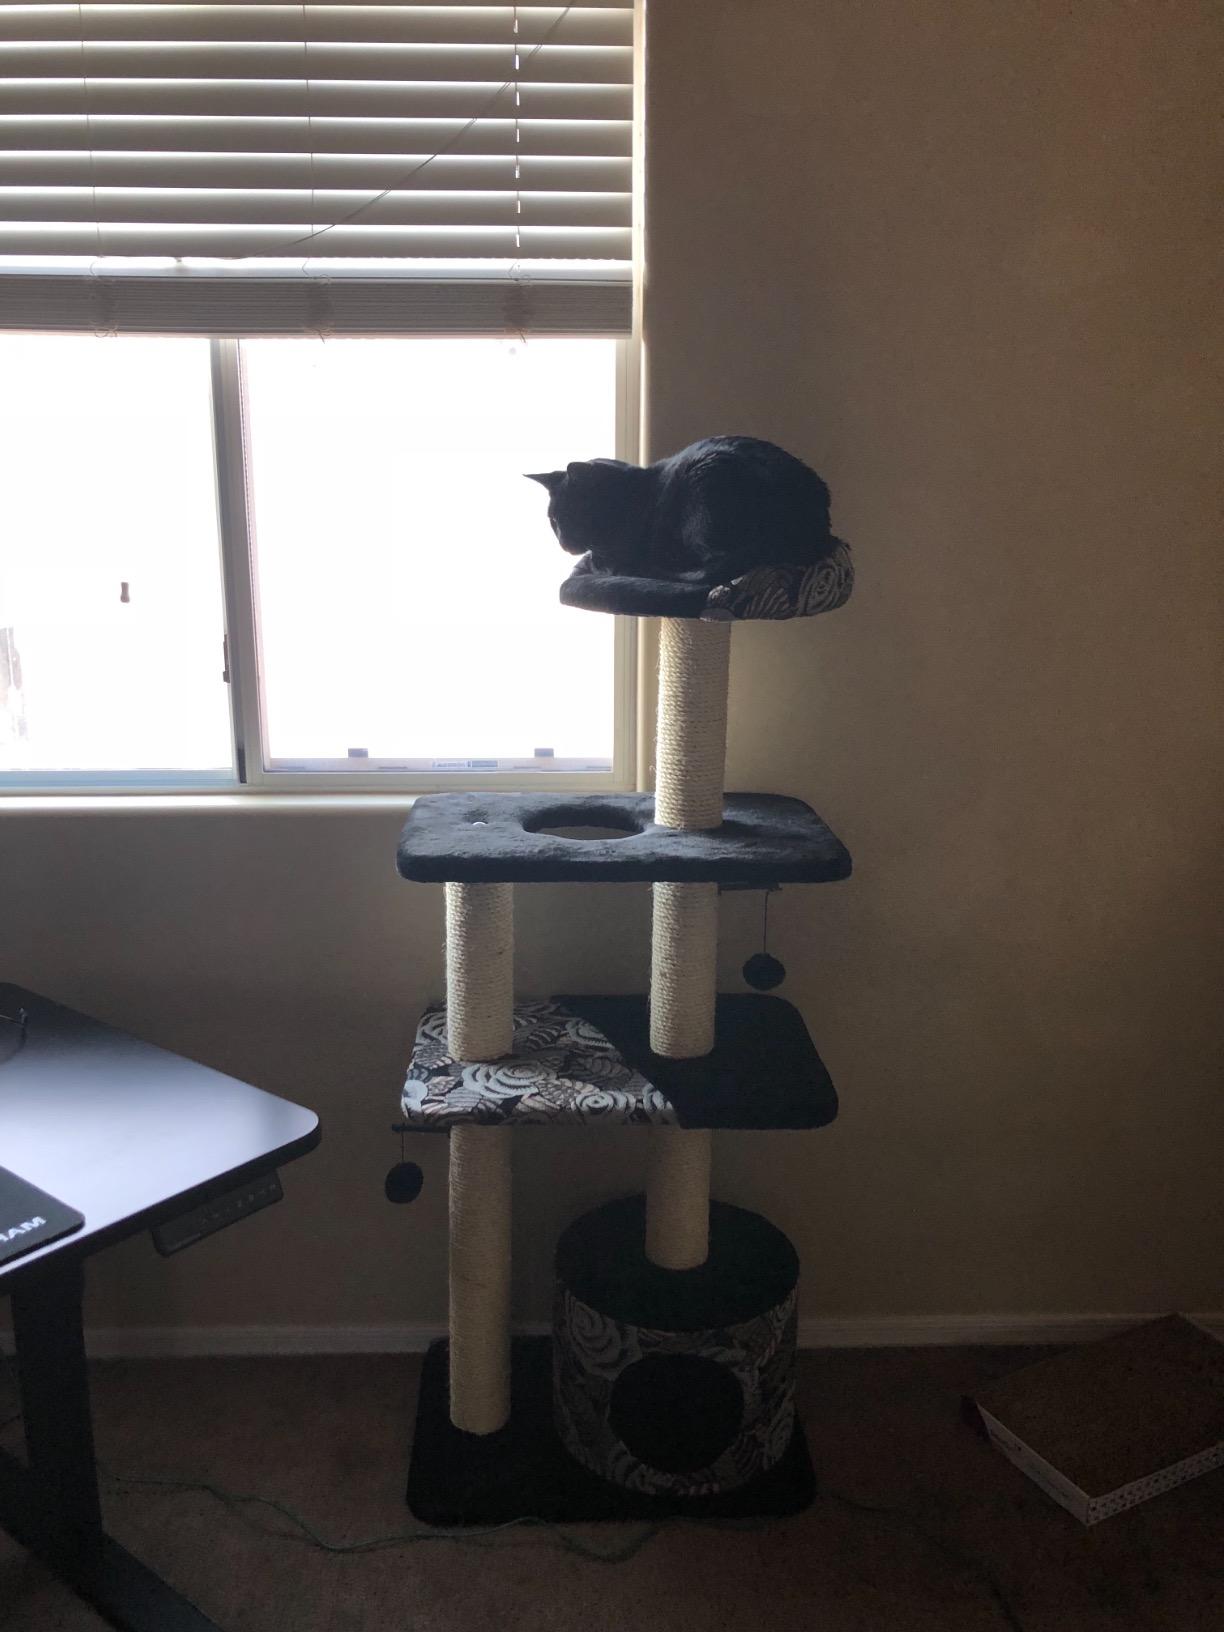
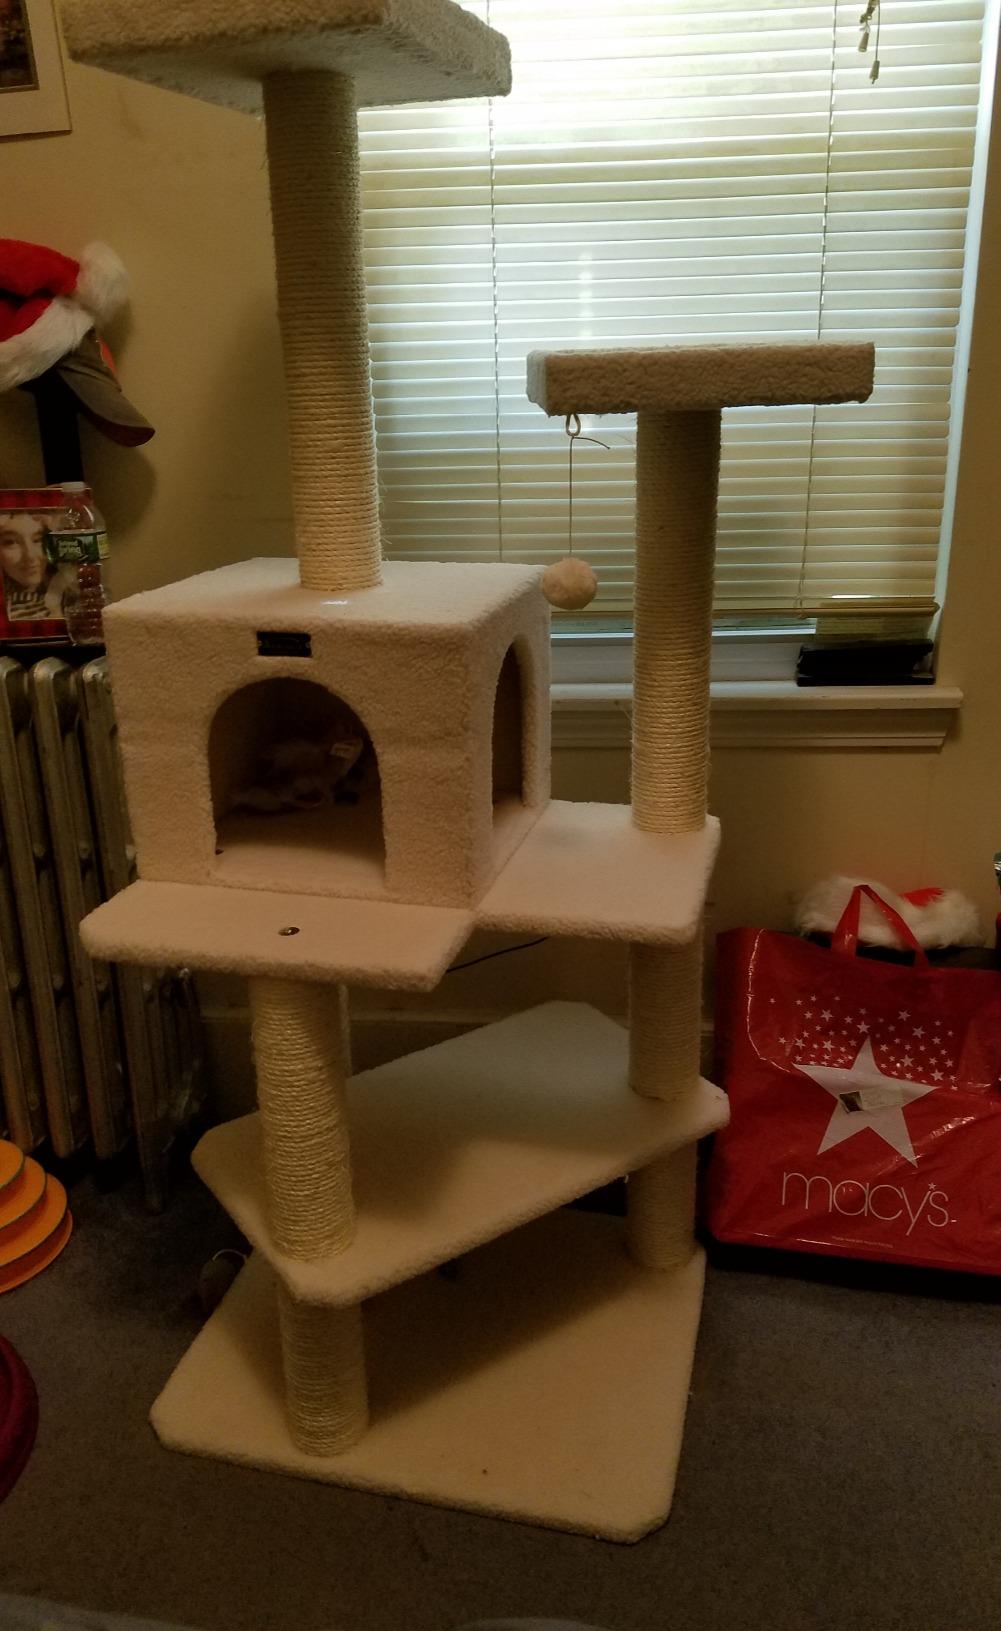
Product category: items_cat tree
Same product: no